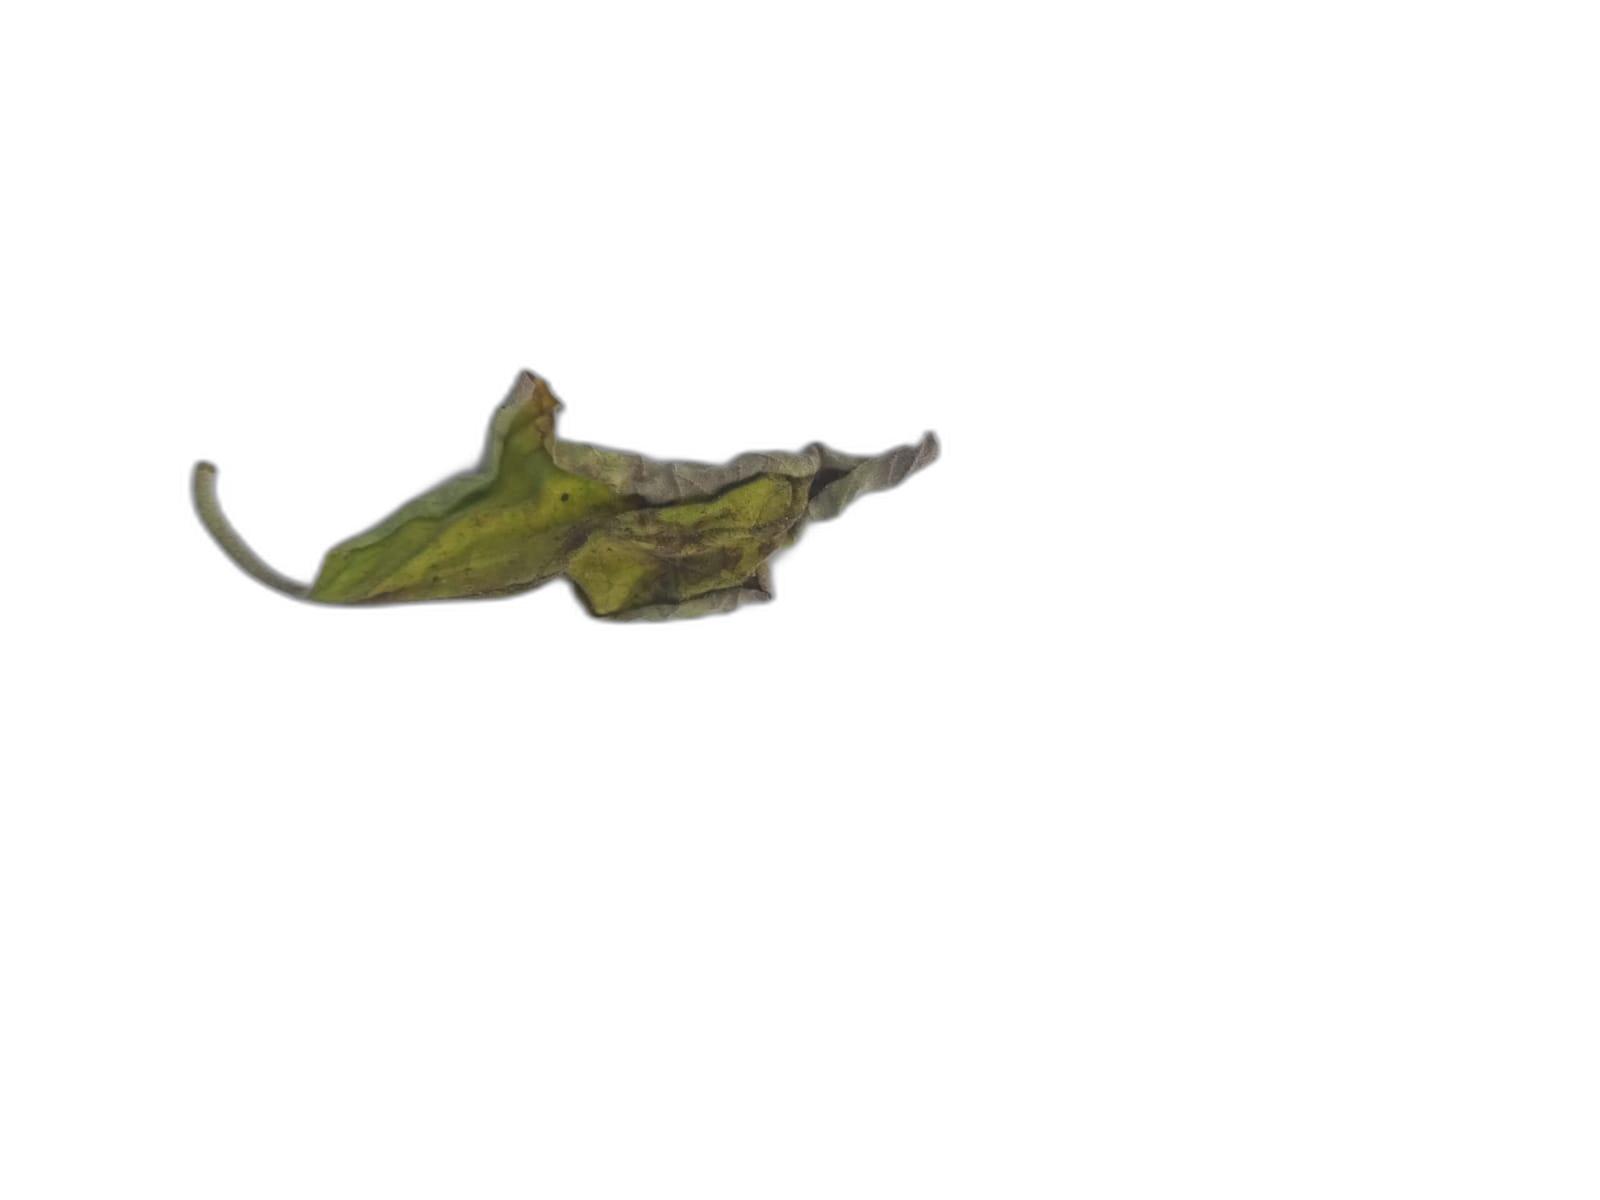
Label: Wilt Disease